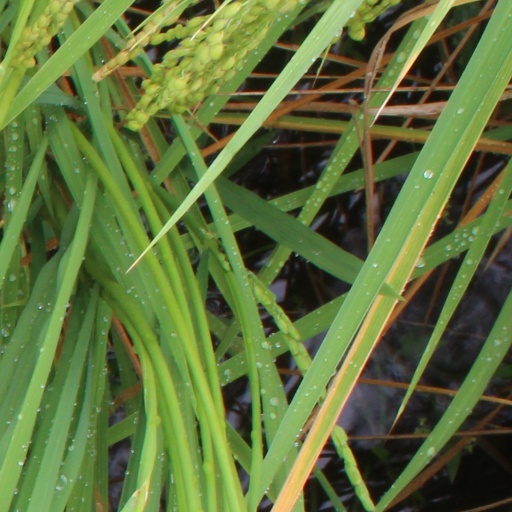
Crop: rice